German Equestrian Badge

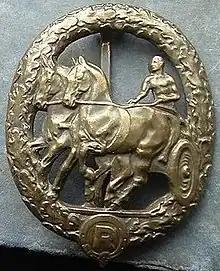
German Horse Driver's Badge

Also from the National Association for Breeding and Animal Inspection and Control was the German Horse Driver's Badge, which was presented for professional horse race competitions and authorized in May 1930. The badge was of the same design as the German Horseman's Badge, with the exception of the mounted horseman being replaced by a chariot driver being pulled by two horses. The badge was issued in three classes of Bronze, Silver, and Gold. The requirements were the same as for the Horseman's Badge, except for the "trotting race", replacing the racing event. This award was also worn on the left breast. In addition, the German Care of Horses Badge, which showed a man next to a horse, were issued to qualified persons in bronze, silver, and gold.